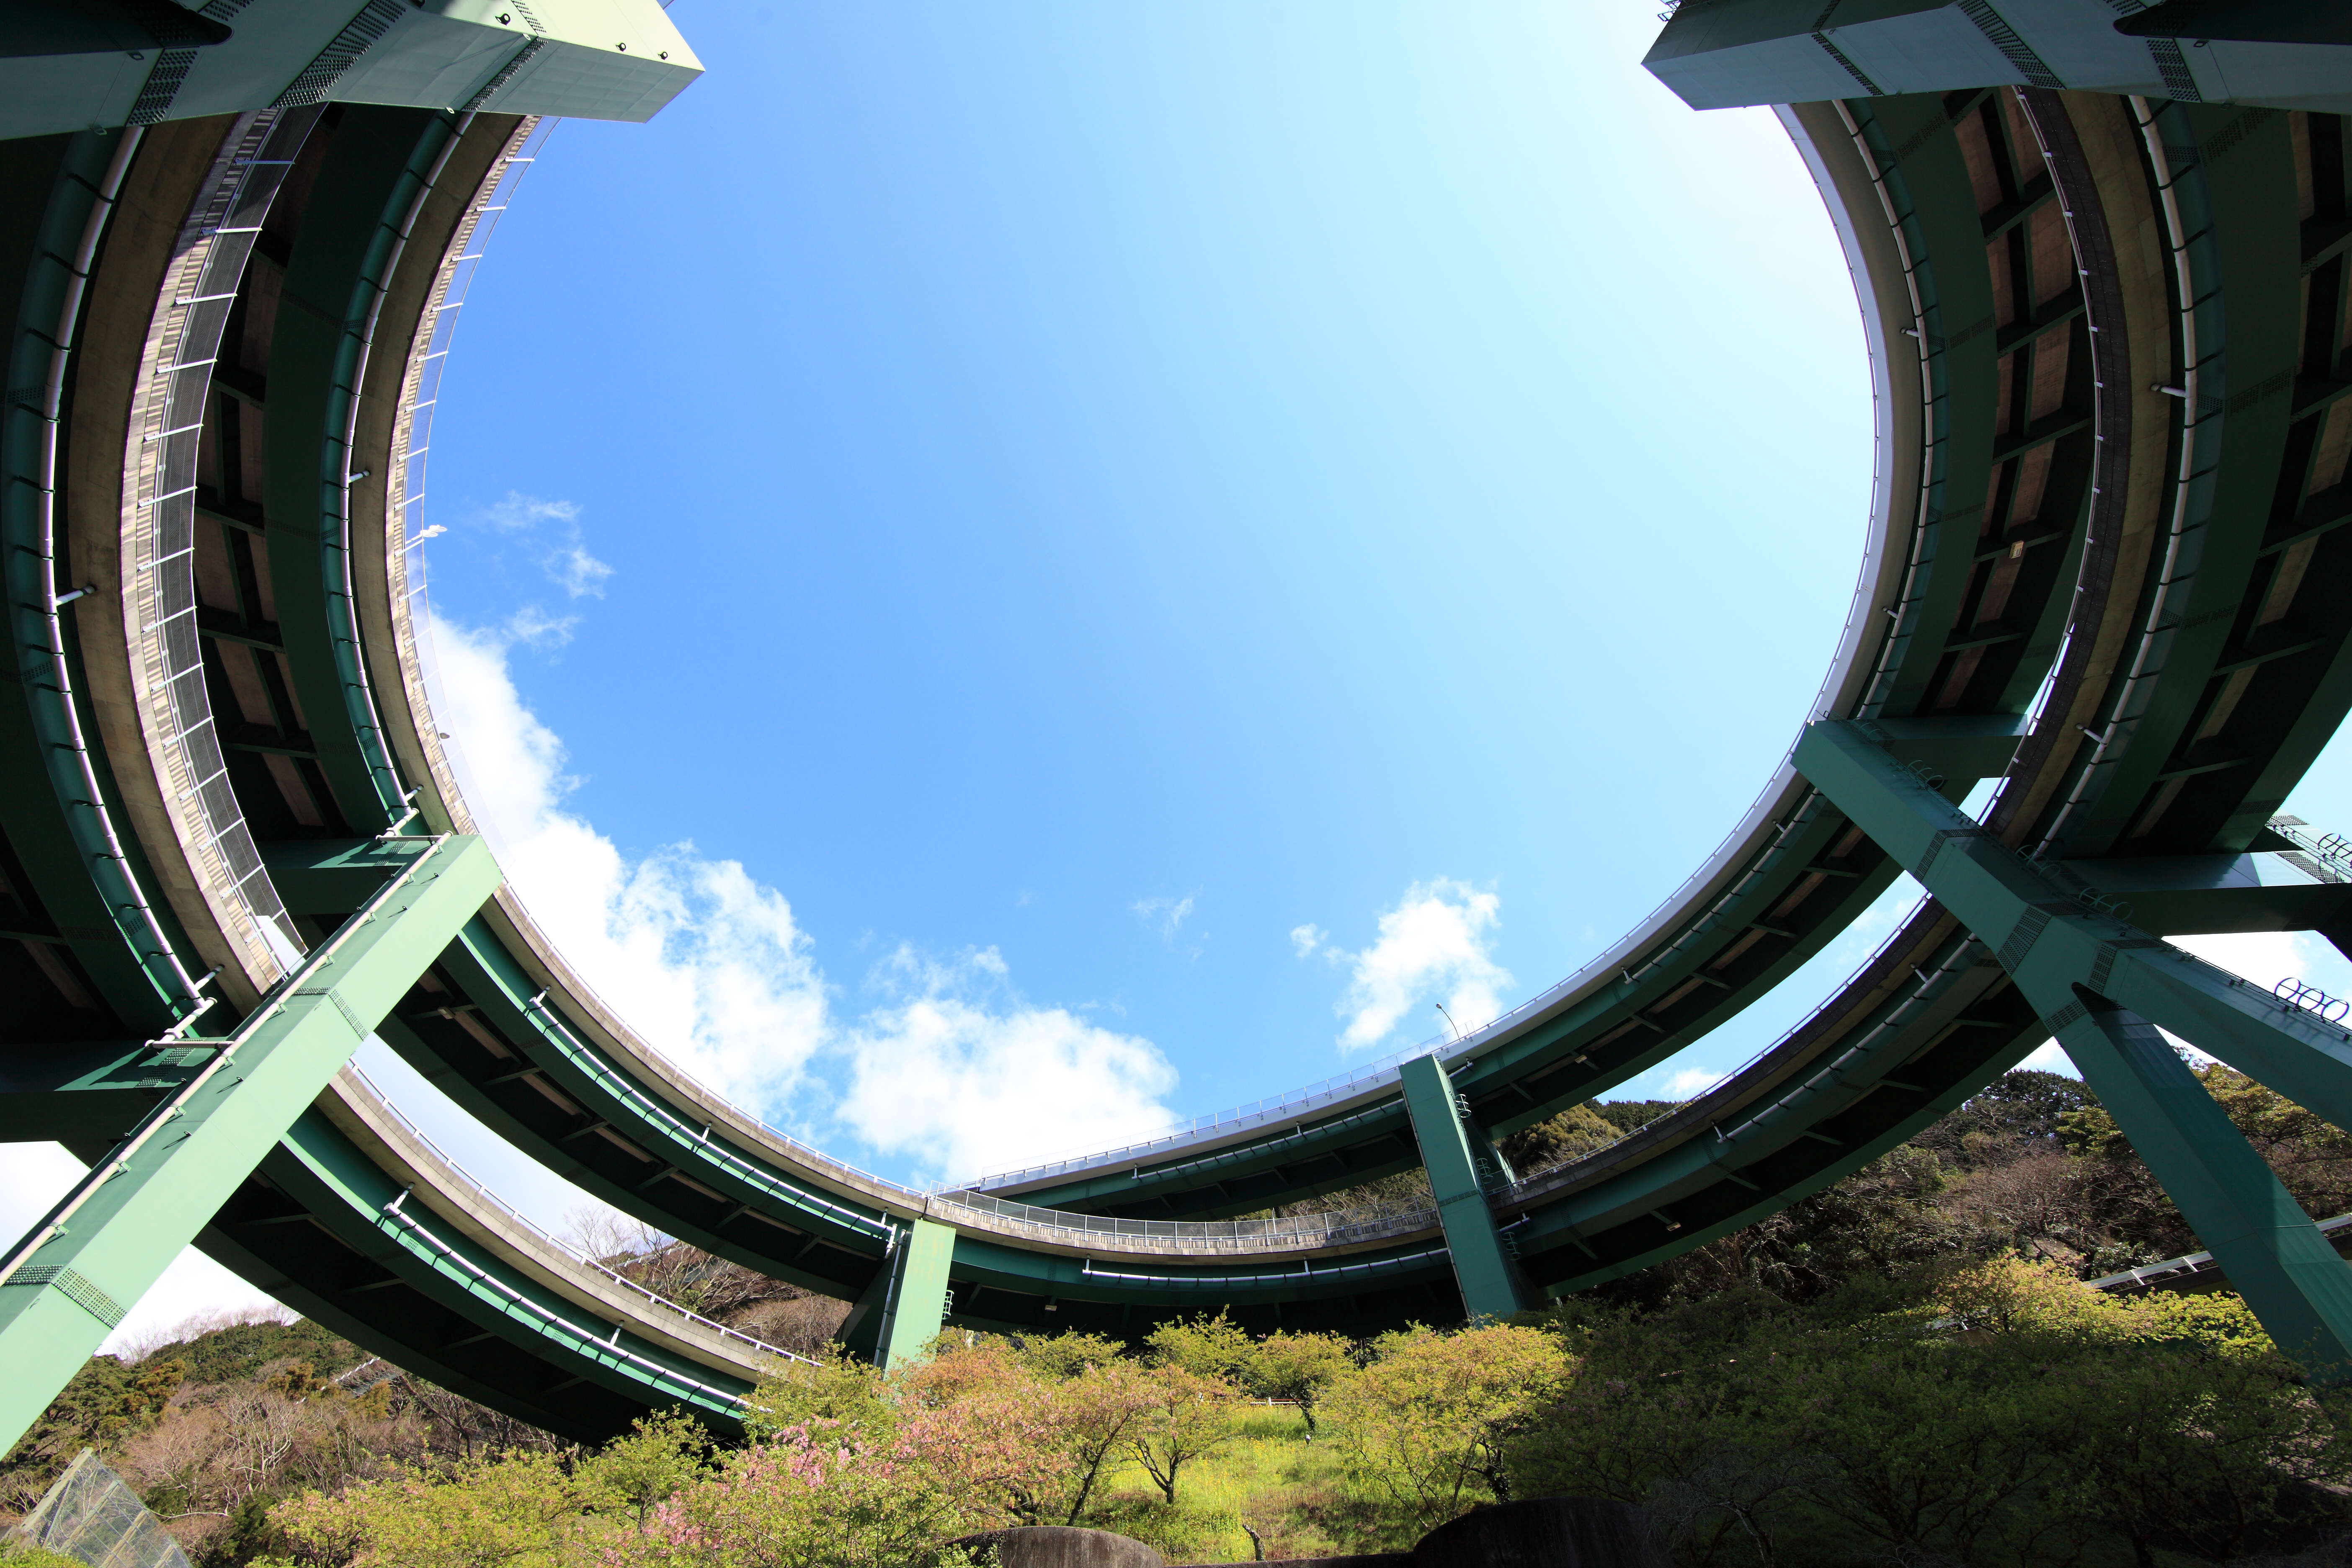
architecture, bridge, photography, recreation, arch, high, amusement park, park, roller coaster, 5d, hires, markii, loop, hi, res, resolution, kawazu, kawadu, fisheye lens, amusement ride, outdoor recreation, nonbuilding structure